Sky position (RA, Dec in degrees): 163.464, 9.777
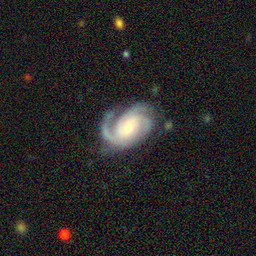
Galaxy morphology: Unbarred Loose Spiral Galaxies